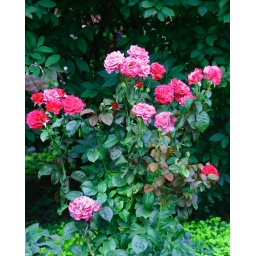
A rose plant basking in sun.